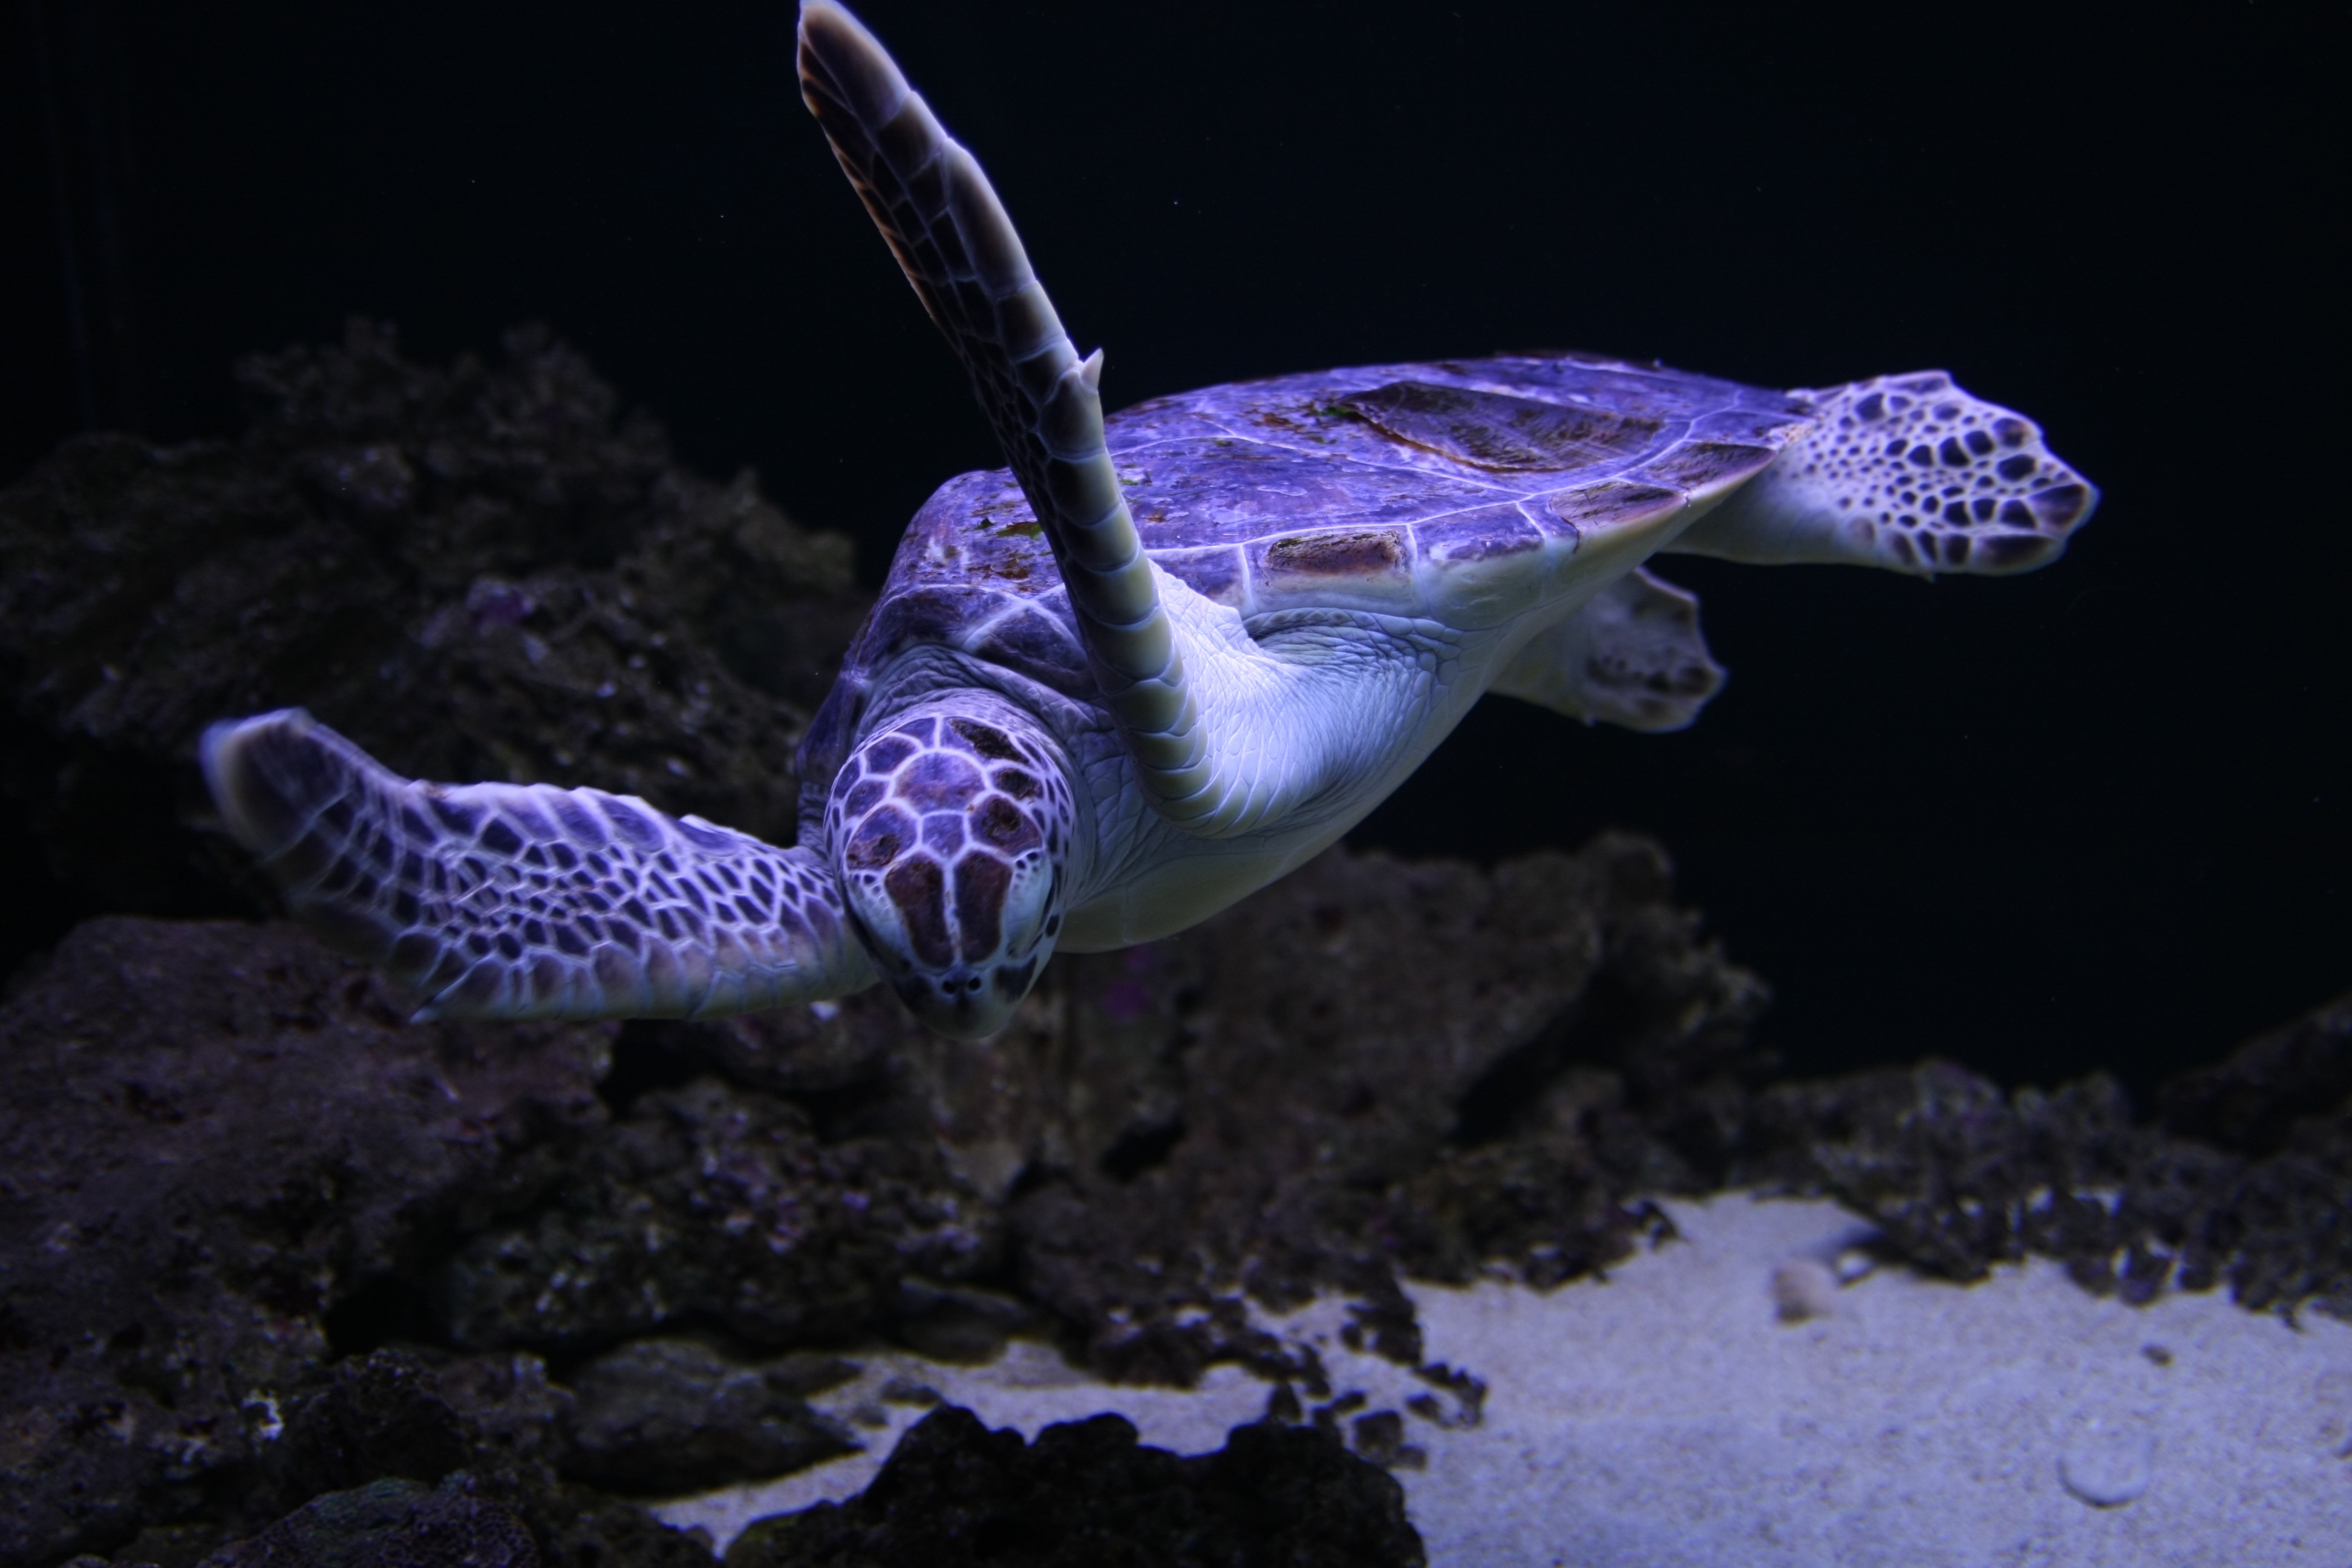
animal, underwater, biology, turtle, fish, reef, aquarium, organism, sea turtles, marine biology, deep sea fish